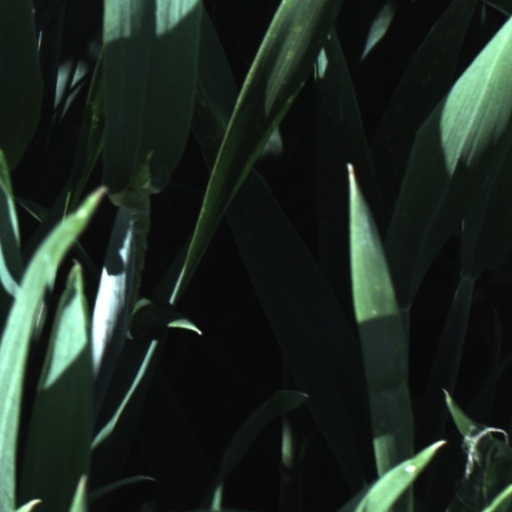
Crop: wheat